Miguel Cardona

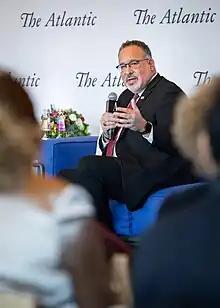
Cardona speaks on a panel hosted by "The Atlantic" in December 2023.

Throughout his tenure as Secretary of Education, Cardona has been responsible for implementing several forms of forgiveness for student loans. The administration's most sweeping attempt to do so, which would have forgiven about $430 billion in student loan principles, was struck down by the Supreme Court on June 30, 2023, in "Biden v. Nebraska". Since the "Biden v. Nebraska" decision, Cardona has announced a series of smaller and more targeted student loan forgiveness programs, and the Department of Education has reemphasized the Public Service Loan Forgiveness program to reduce the student debt of people working full-time in public service. In December 2023, Cardona announced that the administration had forgiven about $132 billion of student debt in its first three years. At President Joe Biden’s 2024 State of The Union, Cardona was the designated survivor.